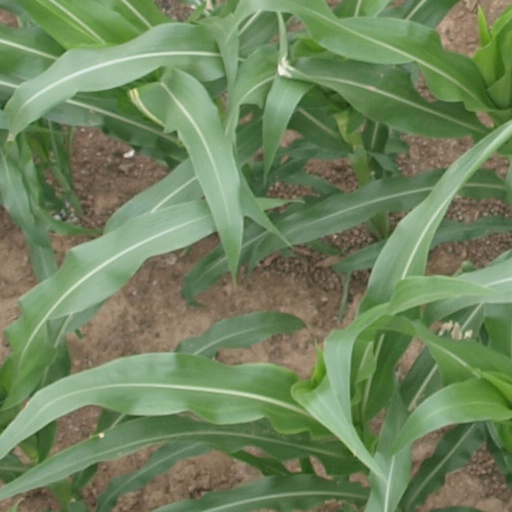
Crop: maize; corn